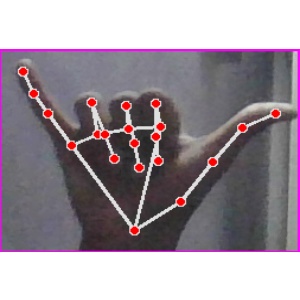
अक्षर: य